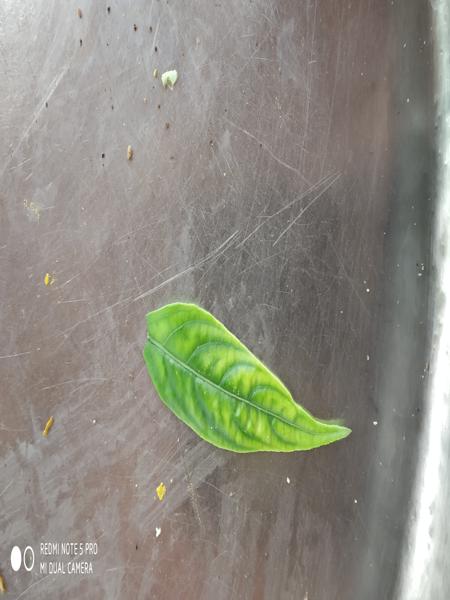
Plant: Nelavembu